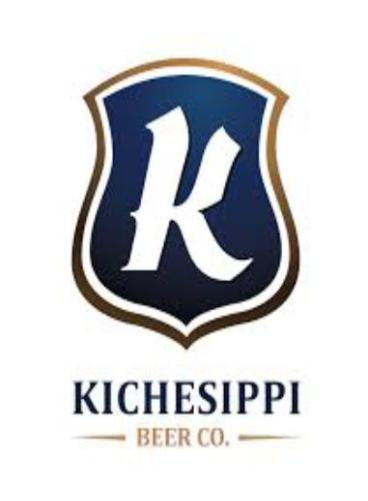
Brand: kichesippi-1
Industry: Food